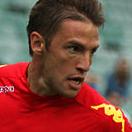
Age: 26